Yissocher Frand

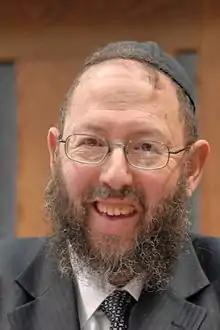
Rabbi Frand

Rabbi Yissocher Frand is an American Orthodox rabbi and author. He is a senior lecturer at Yeshivas Ner Yisroel in Baltimore, MD. Raised in Seattle, Washington, he attended Ner Yisrael as a student and progressed to become a "maggid shiur" (lecturer). He is well known within the Orthodox Jewish community as a skilled orator, and has given thousands of invited lectures over the past decades.